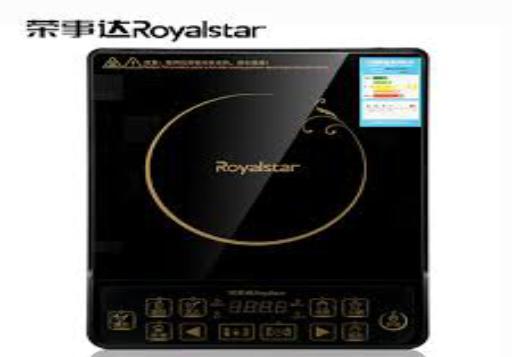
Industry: Necessities